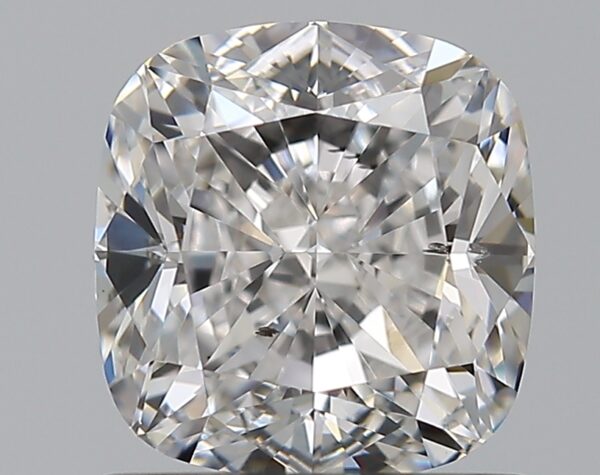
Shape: cushion
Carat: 1.3
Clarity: SI1
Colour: E
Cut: VG
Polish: EX
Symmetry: EX
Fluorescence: F
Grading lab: GIA
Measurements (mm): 6.19 x 5.92 x 4.07